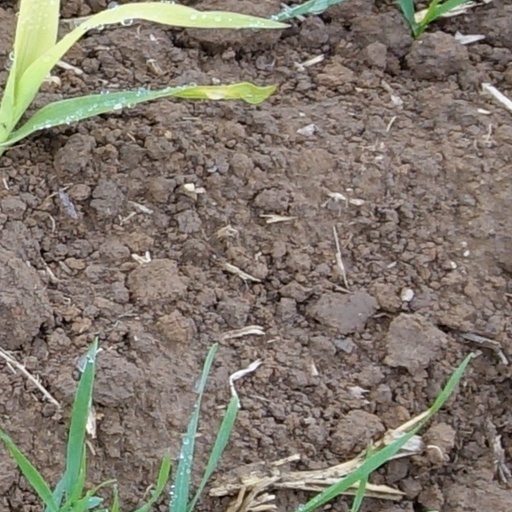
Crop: wheat